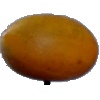
Label: Cucumber Ripe 2